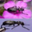
Label: beetle